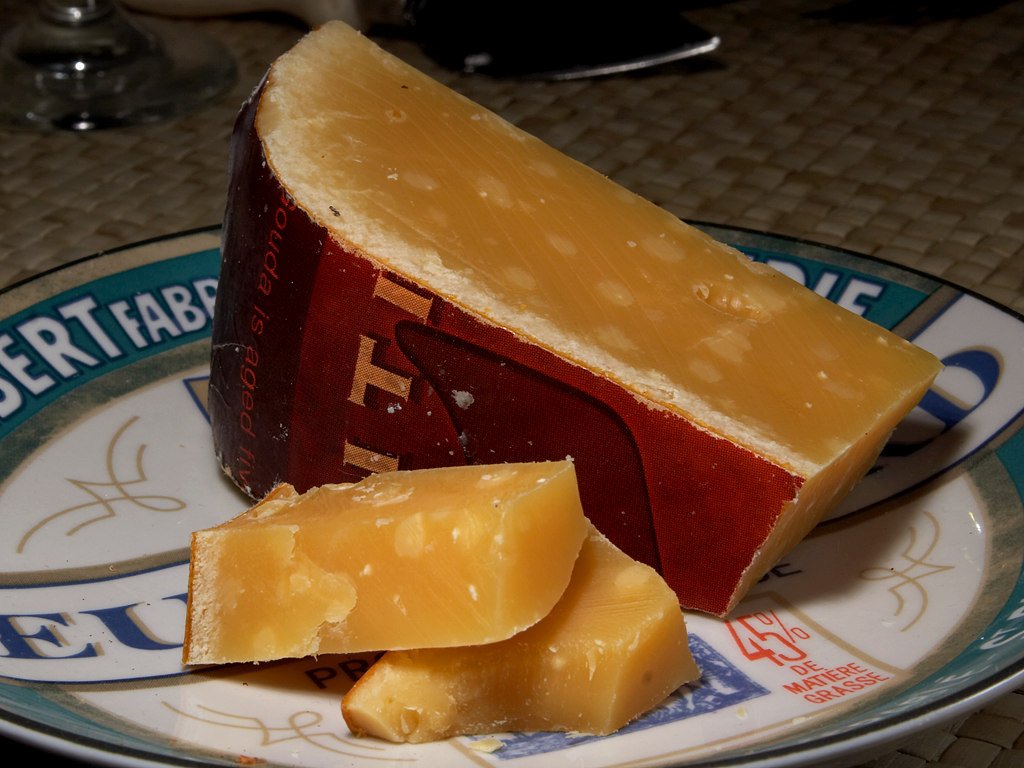
dish, meal, food, ingredient, produce, breakfast, baking, healthy, snack, dessert, eat, cuisine, delicious, cheese, hearty, fat, sweetness, flavor, milk product, albuminous, flan, old gouda